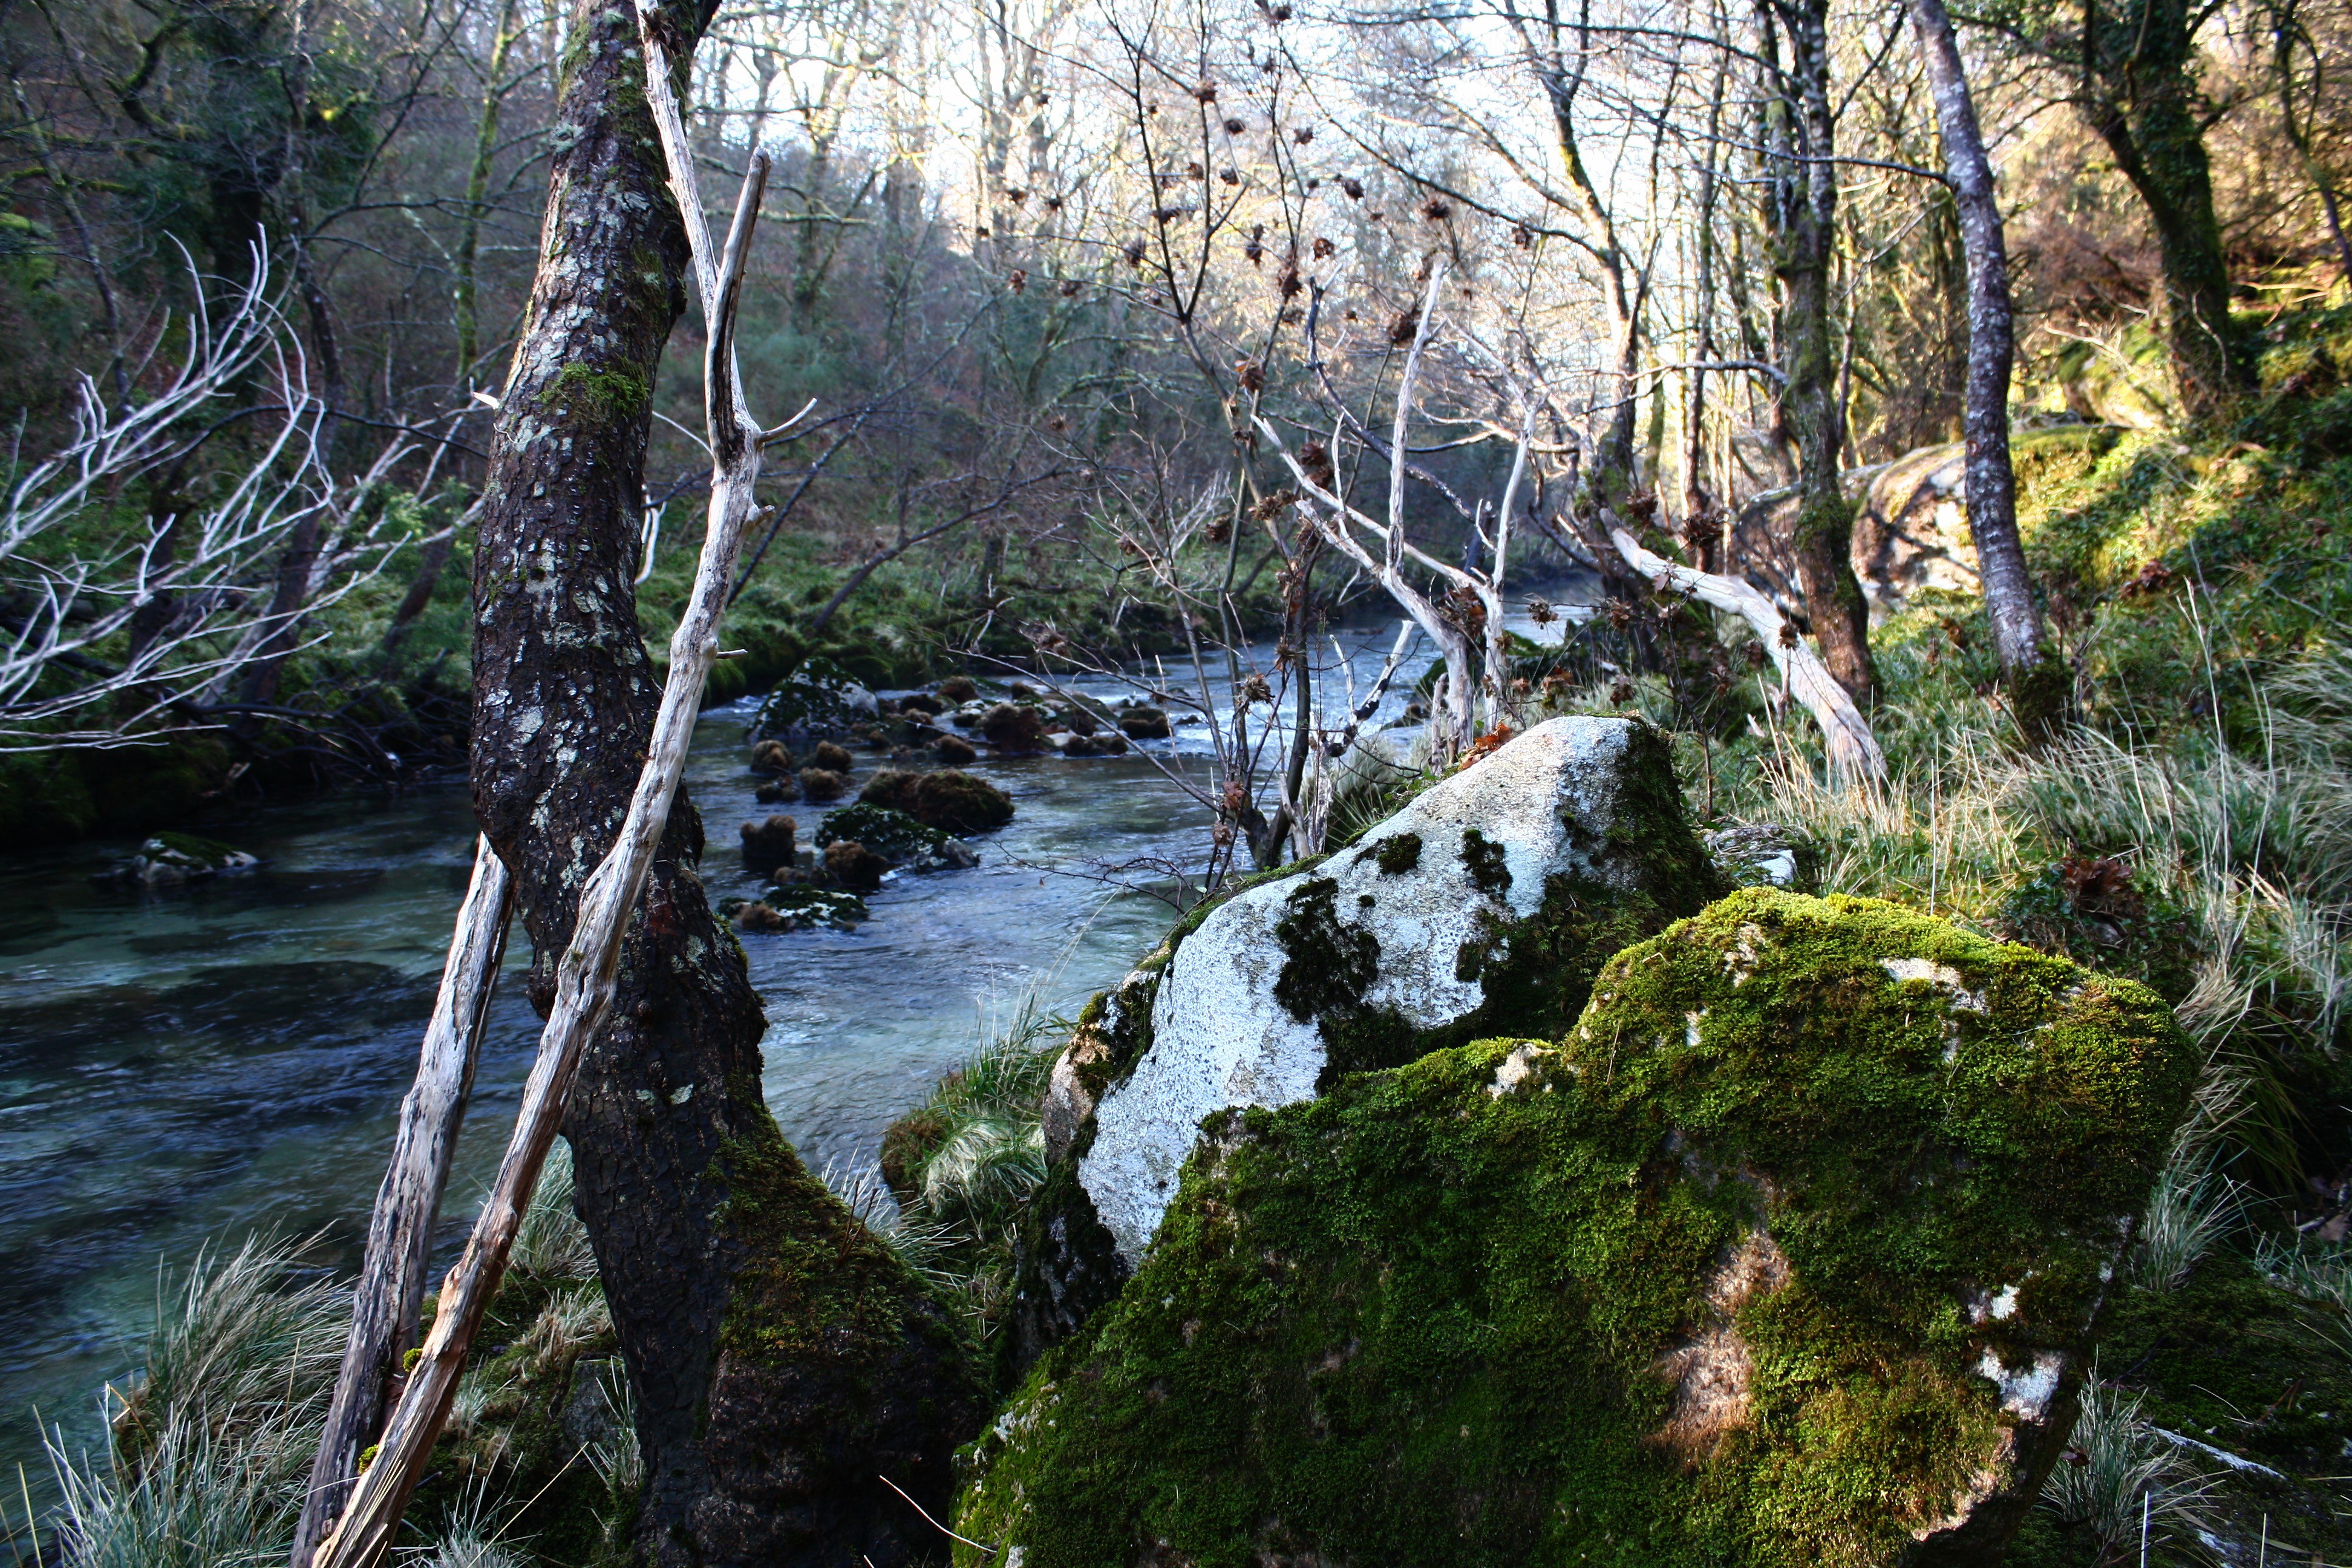
tree, water, forest, rock, waterfall, creek, wilderness, trail, river, stream, jungle, autumn, rapid, body of water, rainforest, ravine, espaa, galicia, pontevedra, woodland, habitat, water feature, alama, canoneos1000d, rioverdugo, old growth forest, natural environment, woody plant